Research Triangle

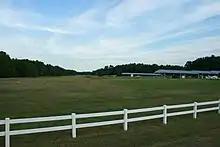
Lake Ridge Airport (8NC8) in Durham

Several licensed private general-aviation and agricultural airfields are located in the region's suburban areas and nearby rural communities: